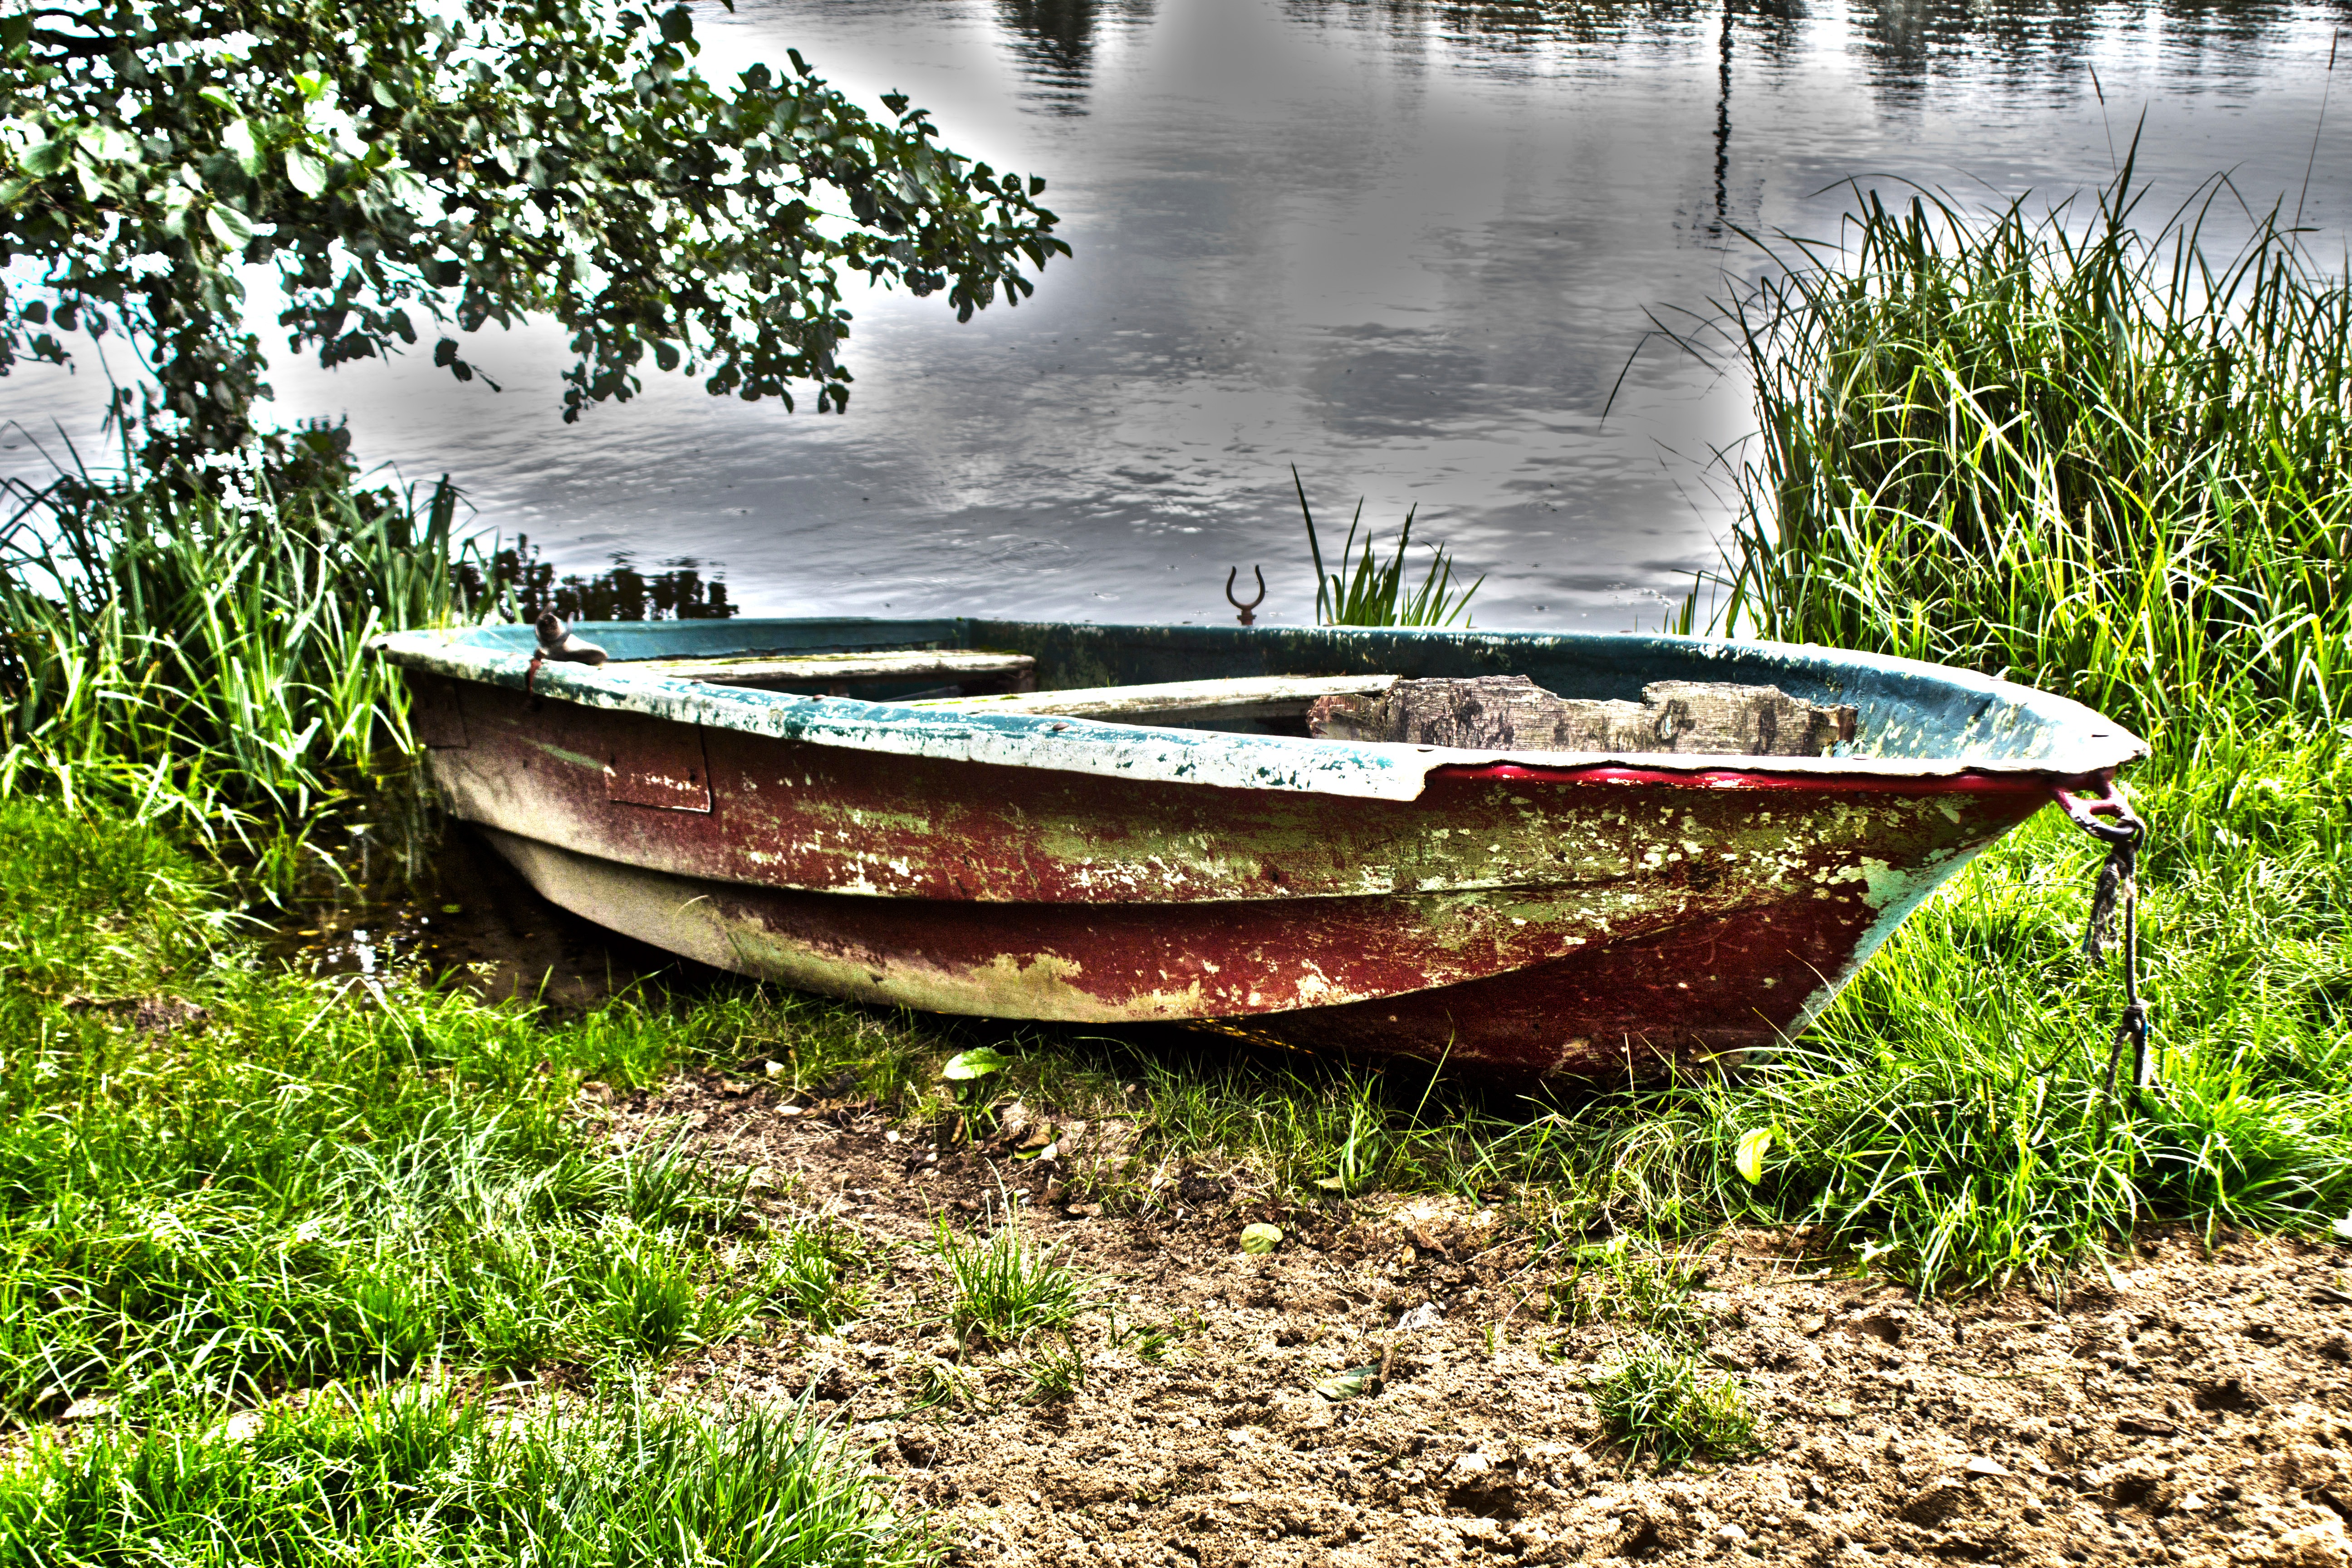
water, boat, river, vehicle, rest, motorboat, rowing boat, bank, boating, boats, watercraft, ecosystem, barque, watercraft rowing